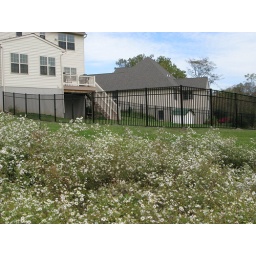
60&amp;quot; black aluminum fence to contain a dog in Lancaster, PA